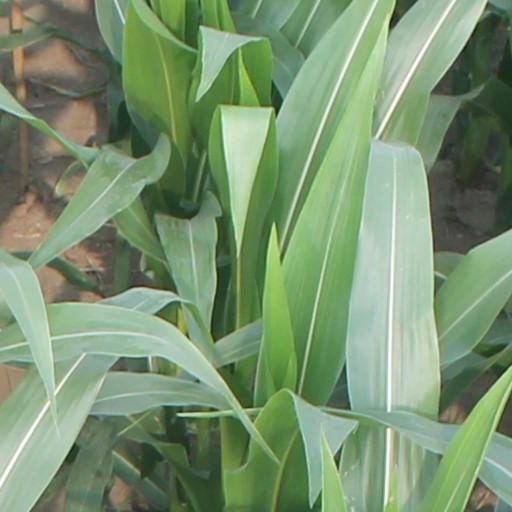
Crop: maize; corn